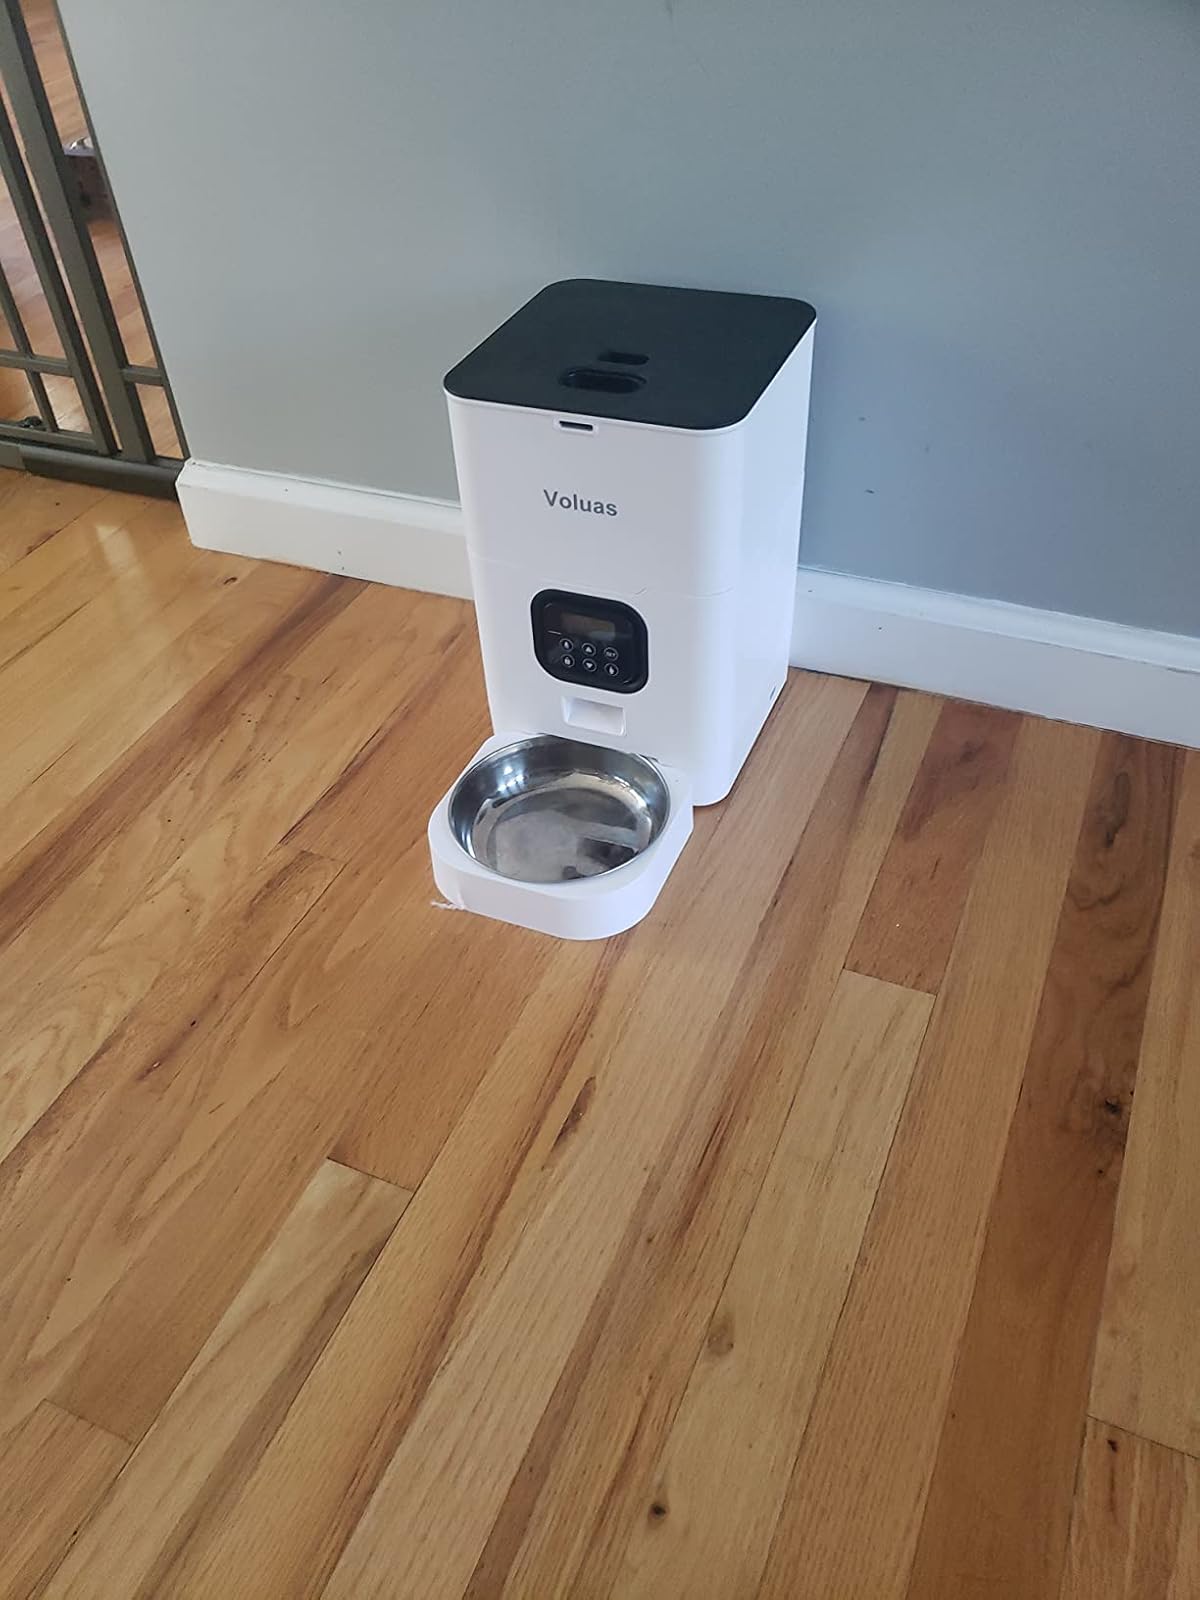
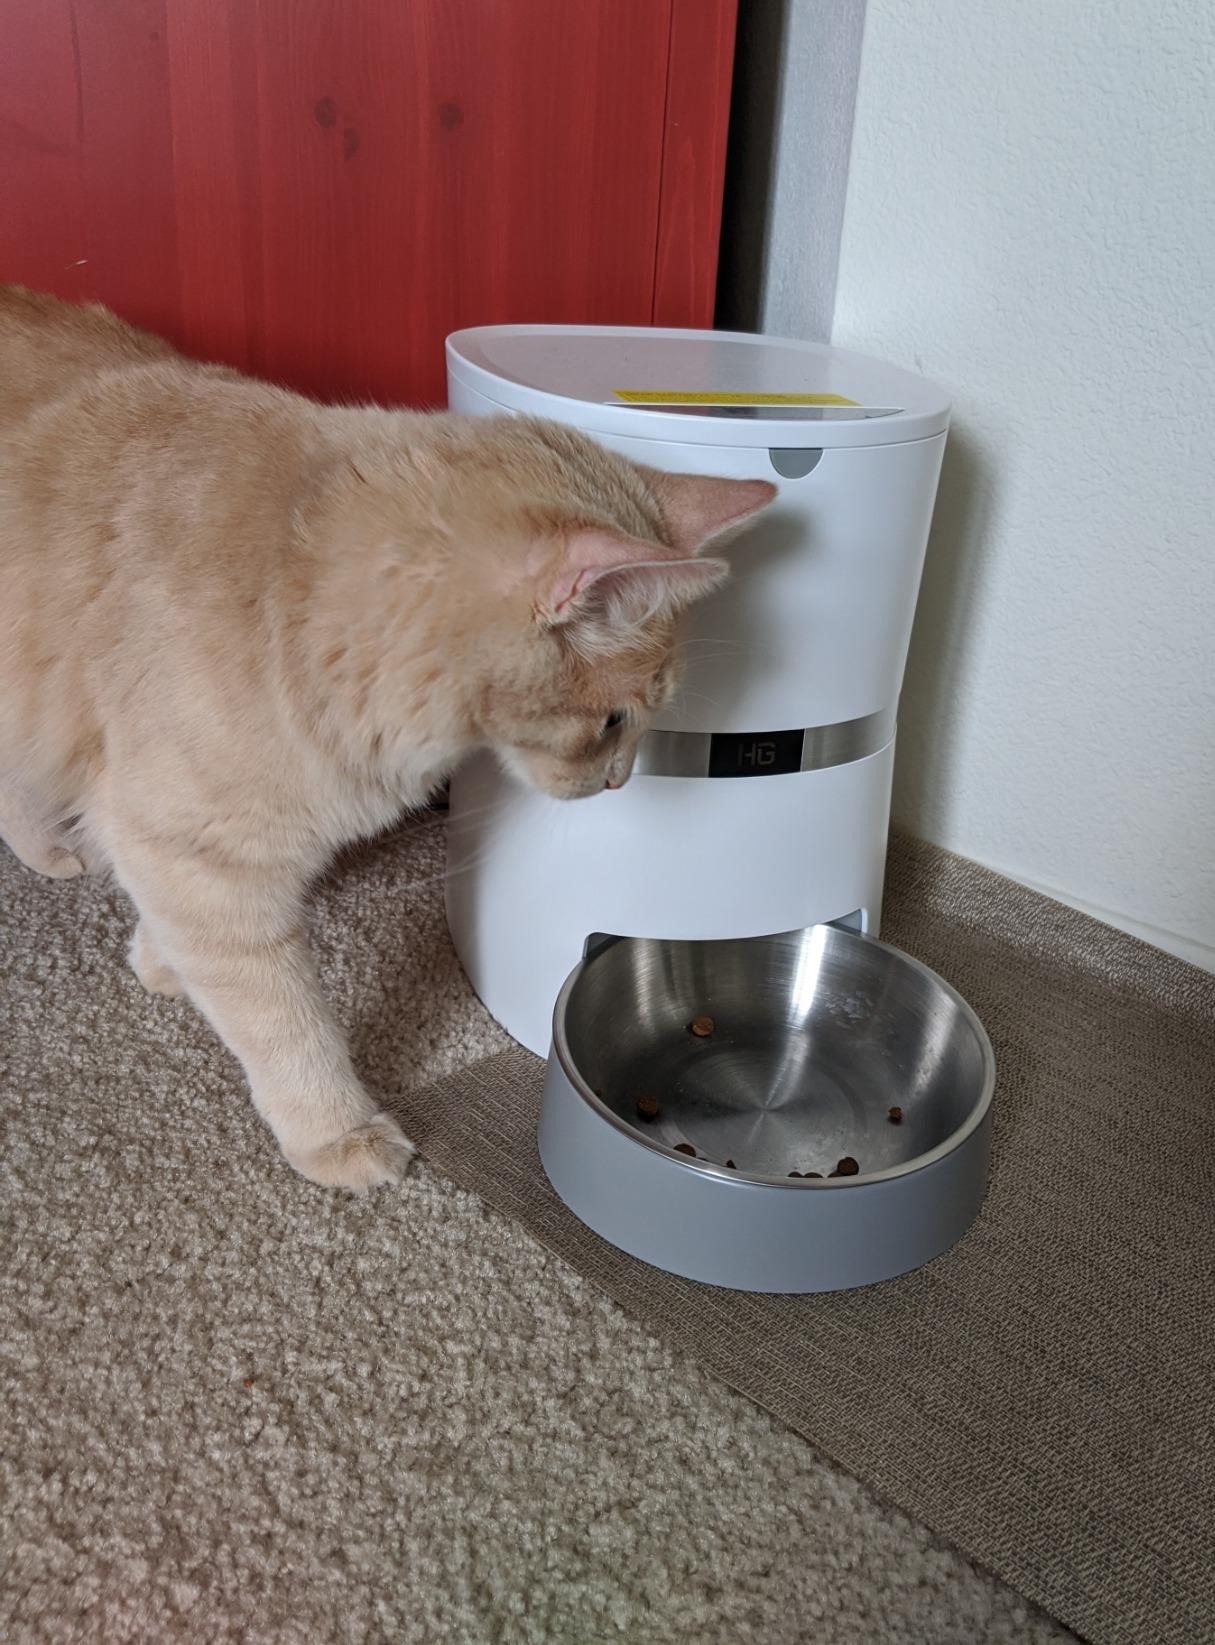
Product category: items_feeder
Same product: no